Major urinary proteins

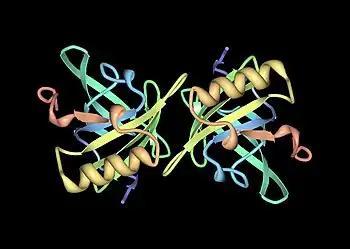
A ribbon diagram of two identical horse allergen molecules, symmetrically arranged in a crystal structure.

Along with other members of the lipocalin protein family, major urinary proteins can be potent allergens to humans. The reason for this is not known; however, molecular mimicry between Mups and structurally similar human lipocalins has been proposed as a possible explanation. The protein product of the mouse "Mup6" and "Mup2" genes (previously mistaken as "Mup17" due to the similarity among mouse MUPs), known as Mus m 1, Ag1 or MA1, accounts for much of the allergenic properties of mouse urine. The protein is extremely stable in the environment; studies have found 95% of inner city homes and 82% of all types of homes in the United States have detectable levels in at least one room. Similarly, Rat n 1 is a known human allergen. A US study found its presence in 33% of inner city homes, and 21% of occupants were sensitized to the allergen. Exposure and sensitization to rodent Mup proteins is considered a risk factor for childhood asthma and is a leading cause of laboratory animal allergy (LAA)—an occupational disease of laboratory animal technicians and scientists. One study found that two-thirds of laboratory workers who had developed asthmatic reactions to animals had antibodies to Rat n 1.